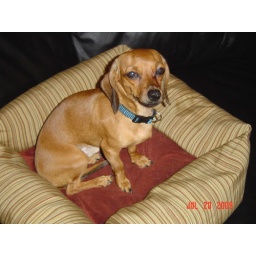
My dog Gizmo in his bed :]